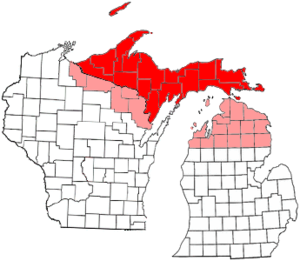
Supérieur est le nom du 51ᵉ État des États-Unis qui fut proposé – à plusieurs reprises aux XIXᵉ et XXᵉ siècles – par la scission de la péninsule supérieure du Michigan du reste de l'État homonyme.